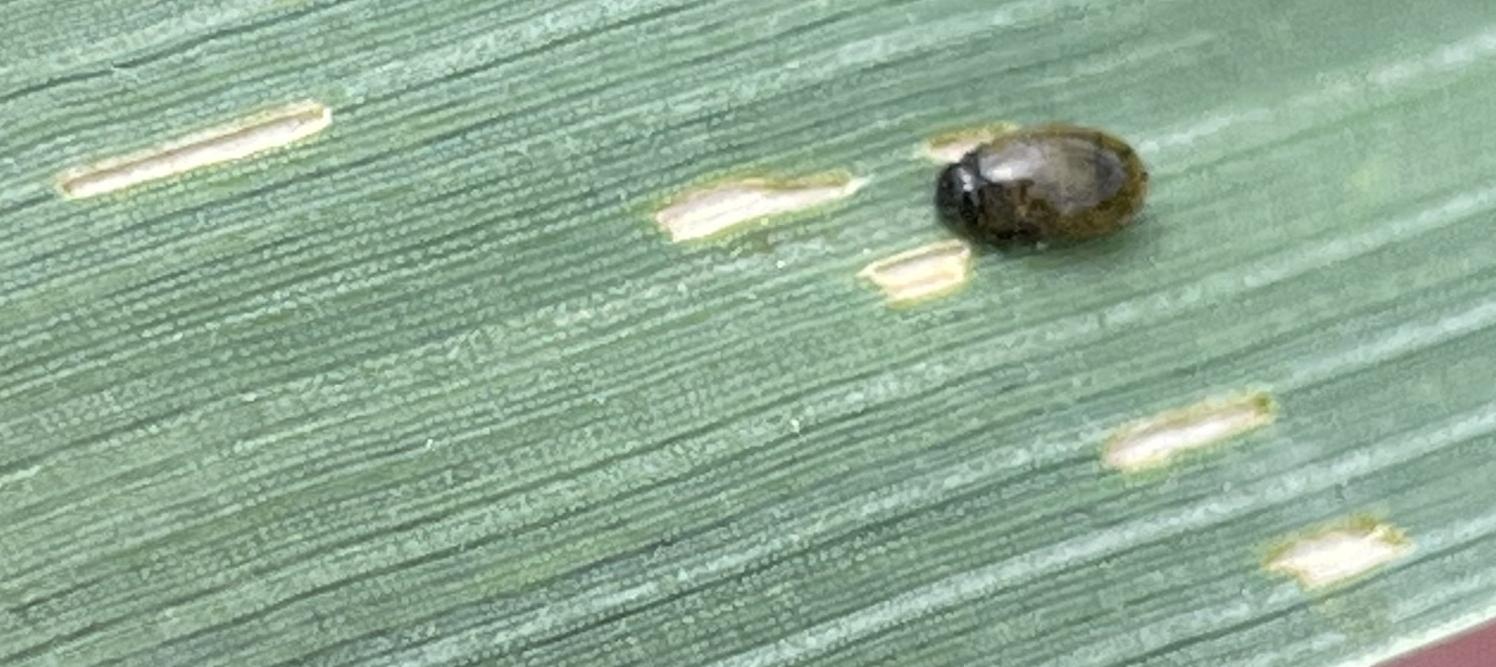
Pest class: cereal_leaf_beetle